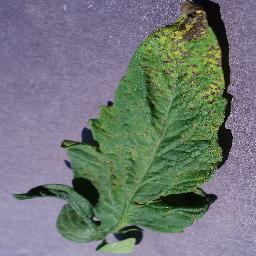
Label: Tomato___Septoria_leaf_spot